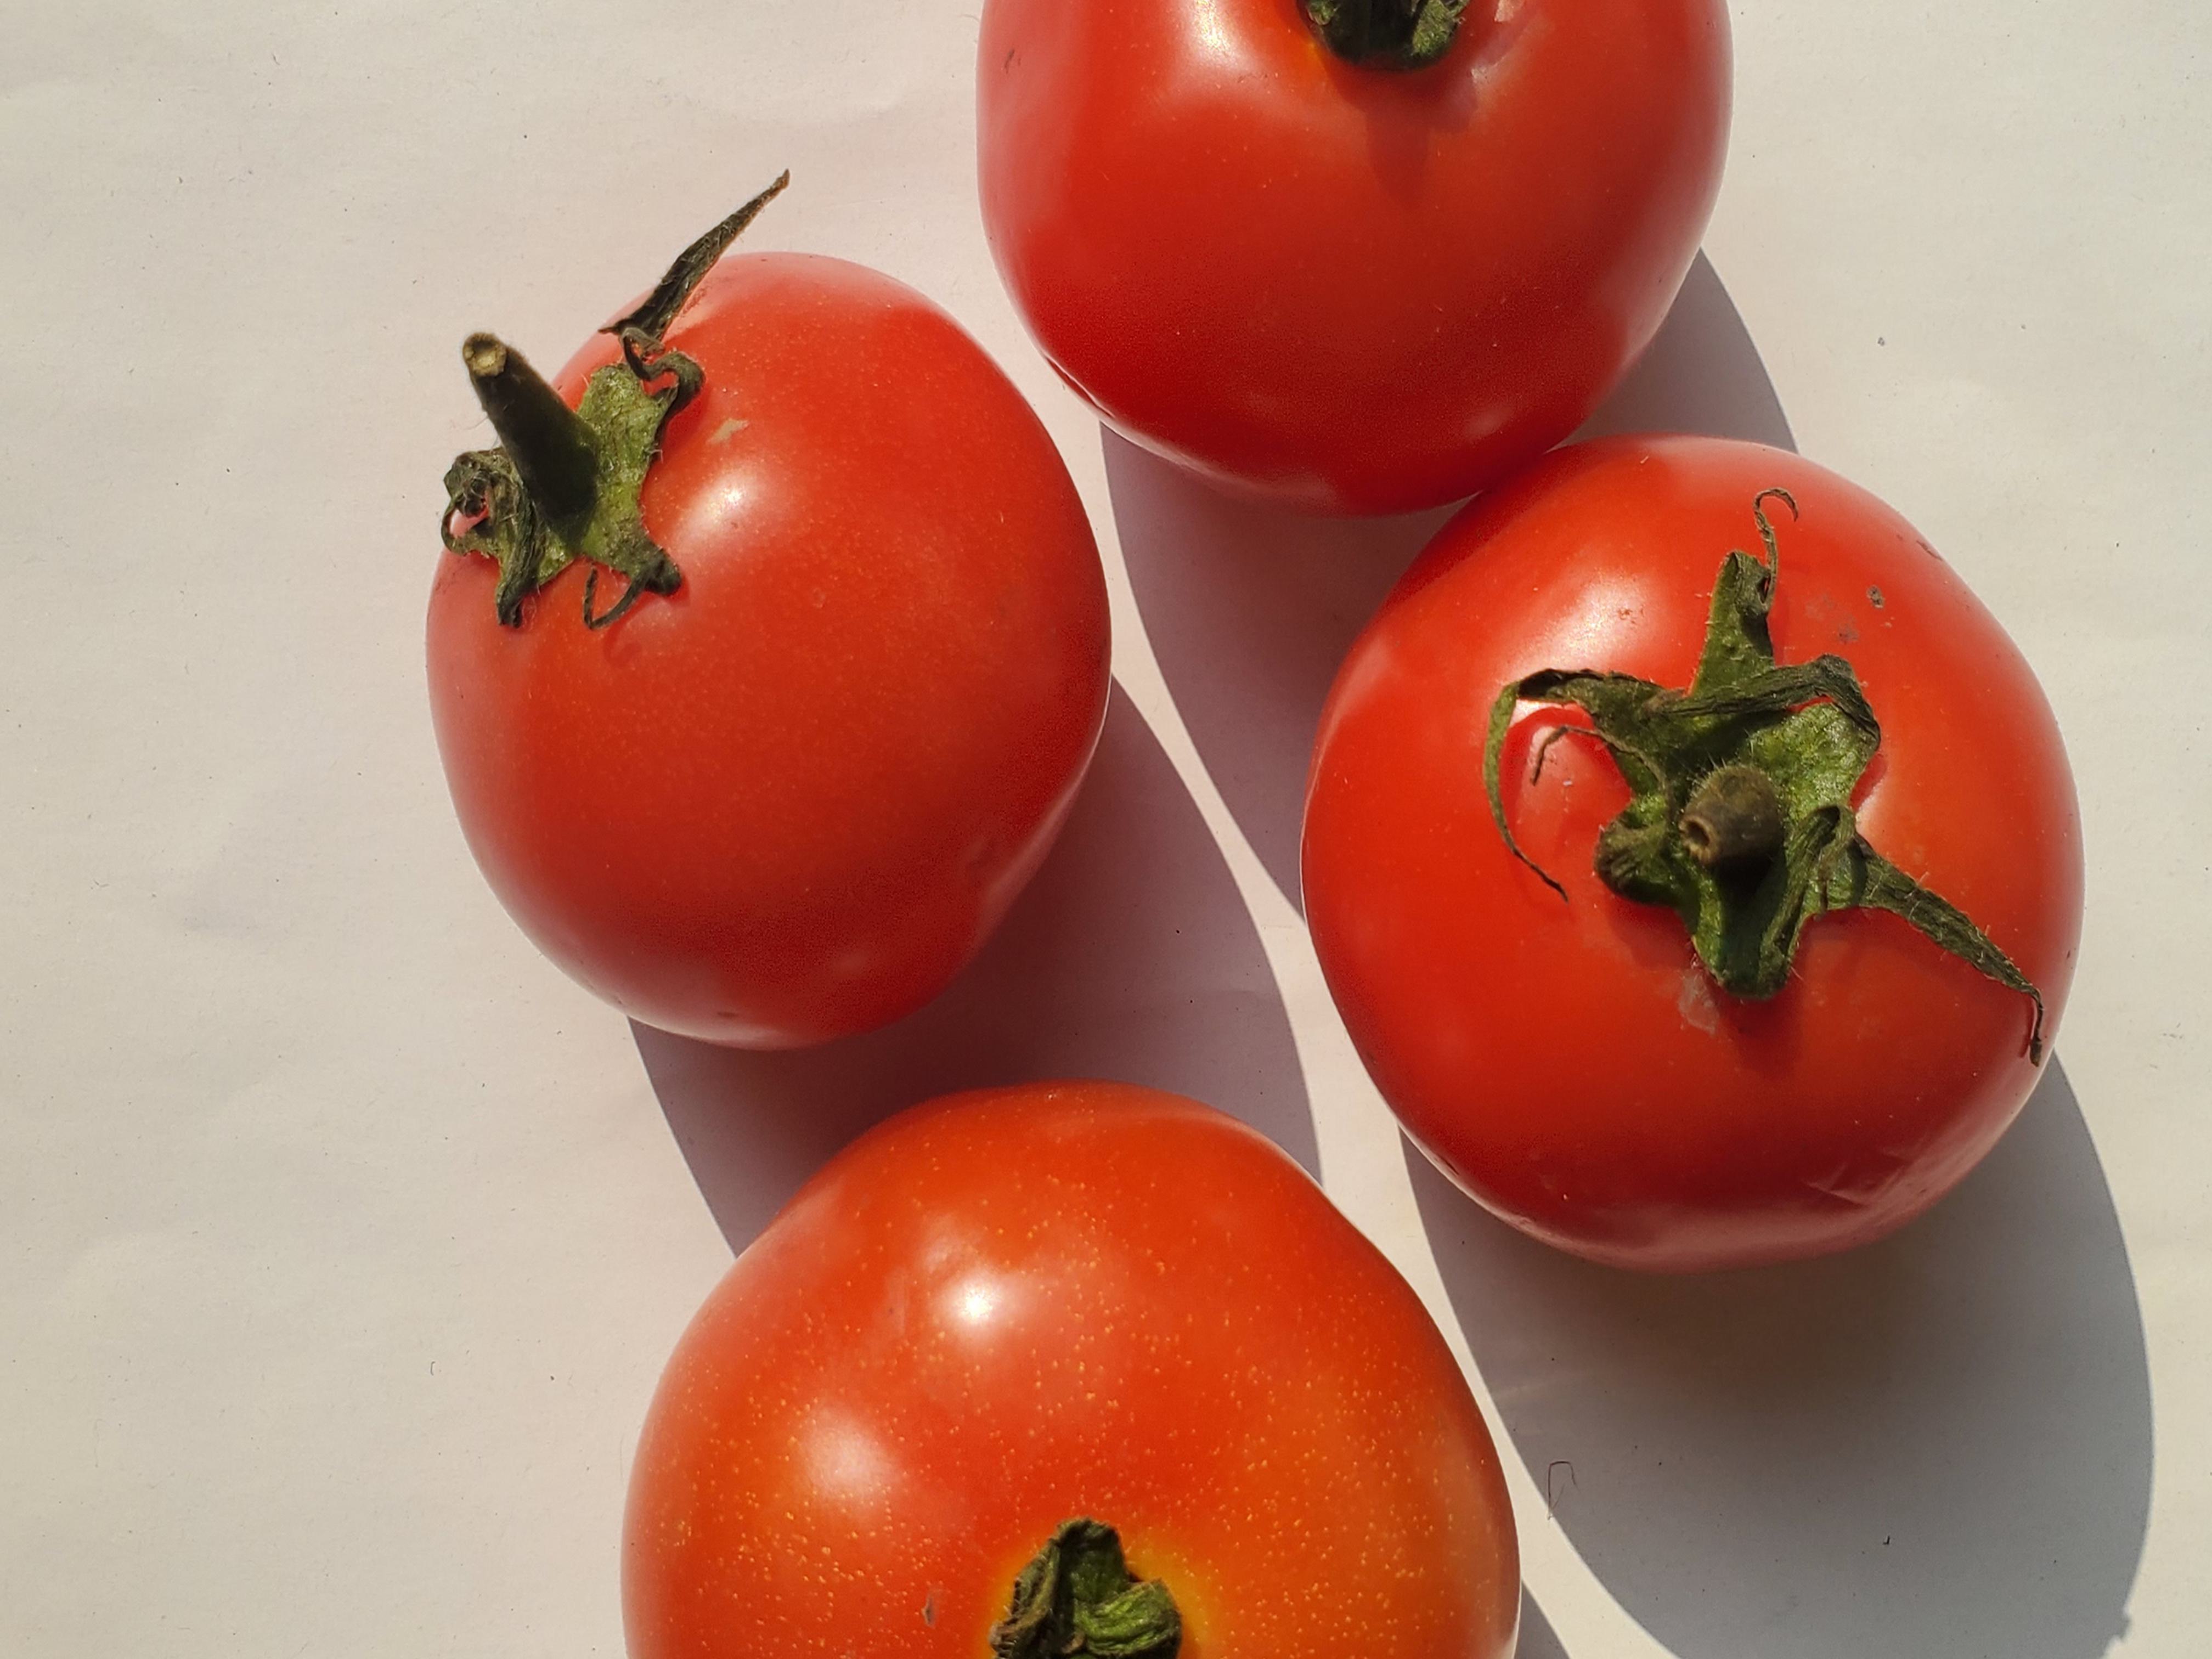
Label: Fresh